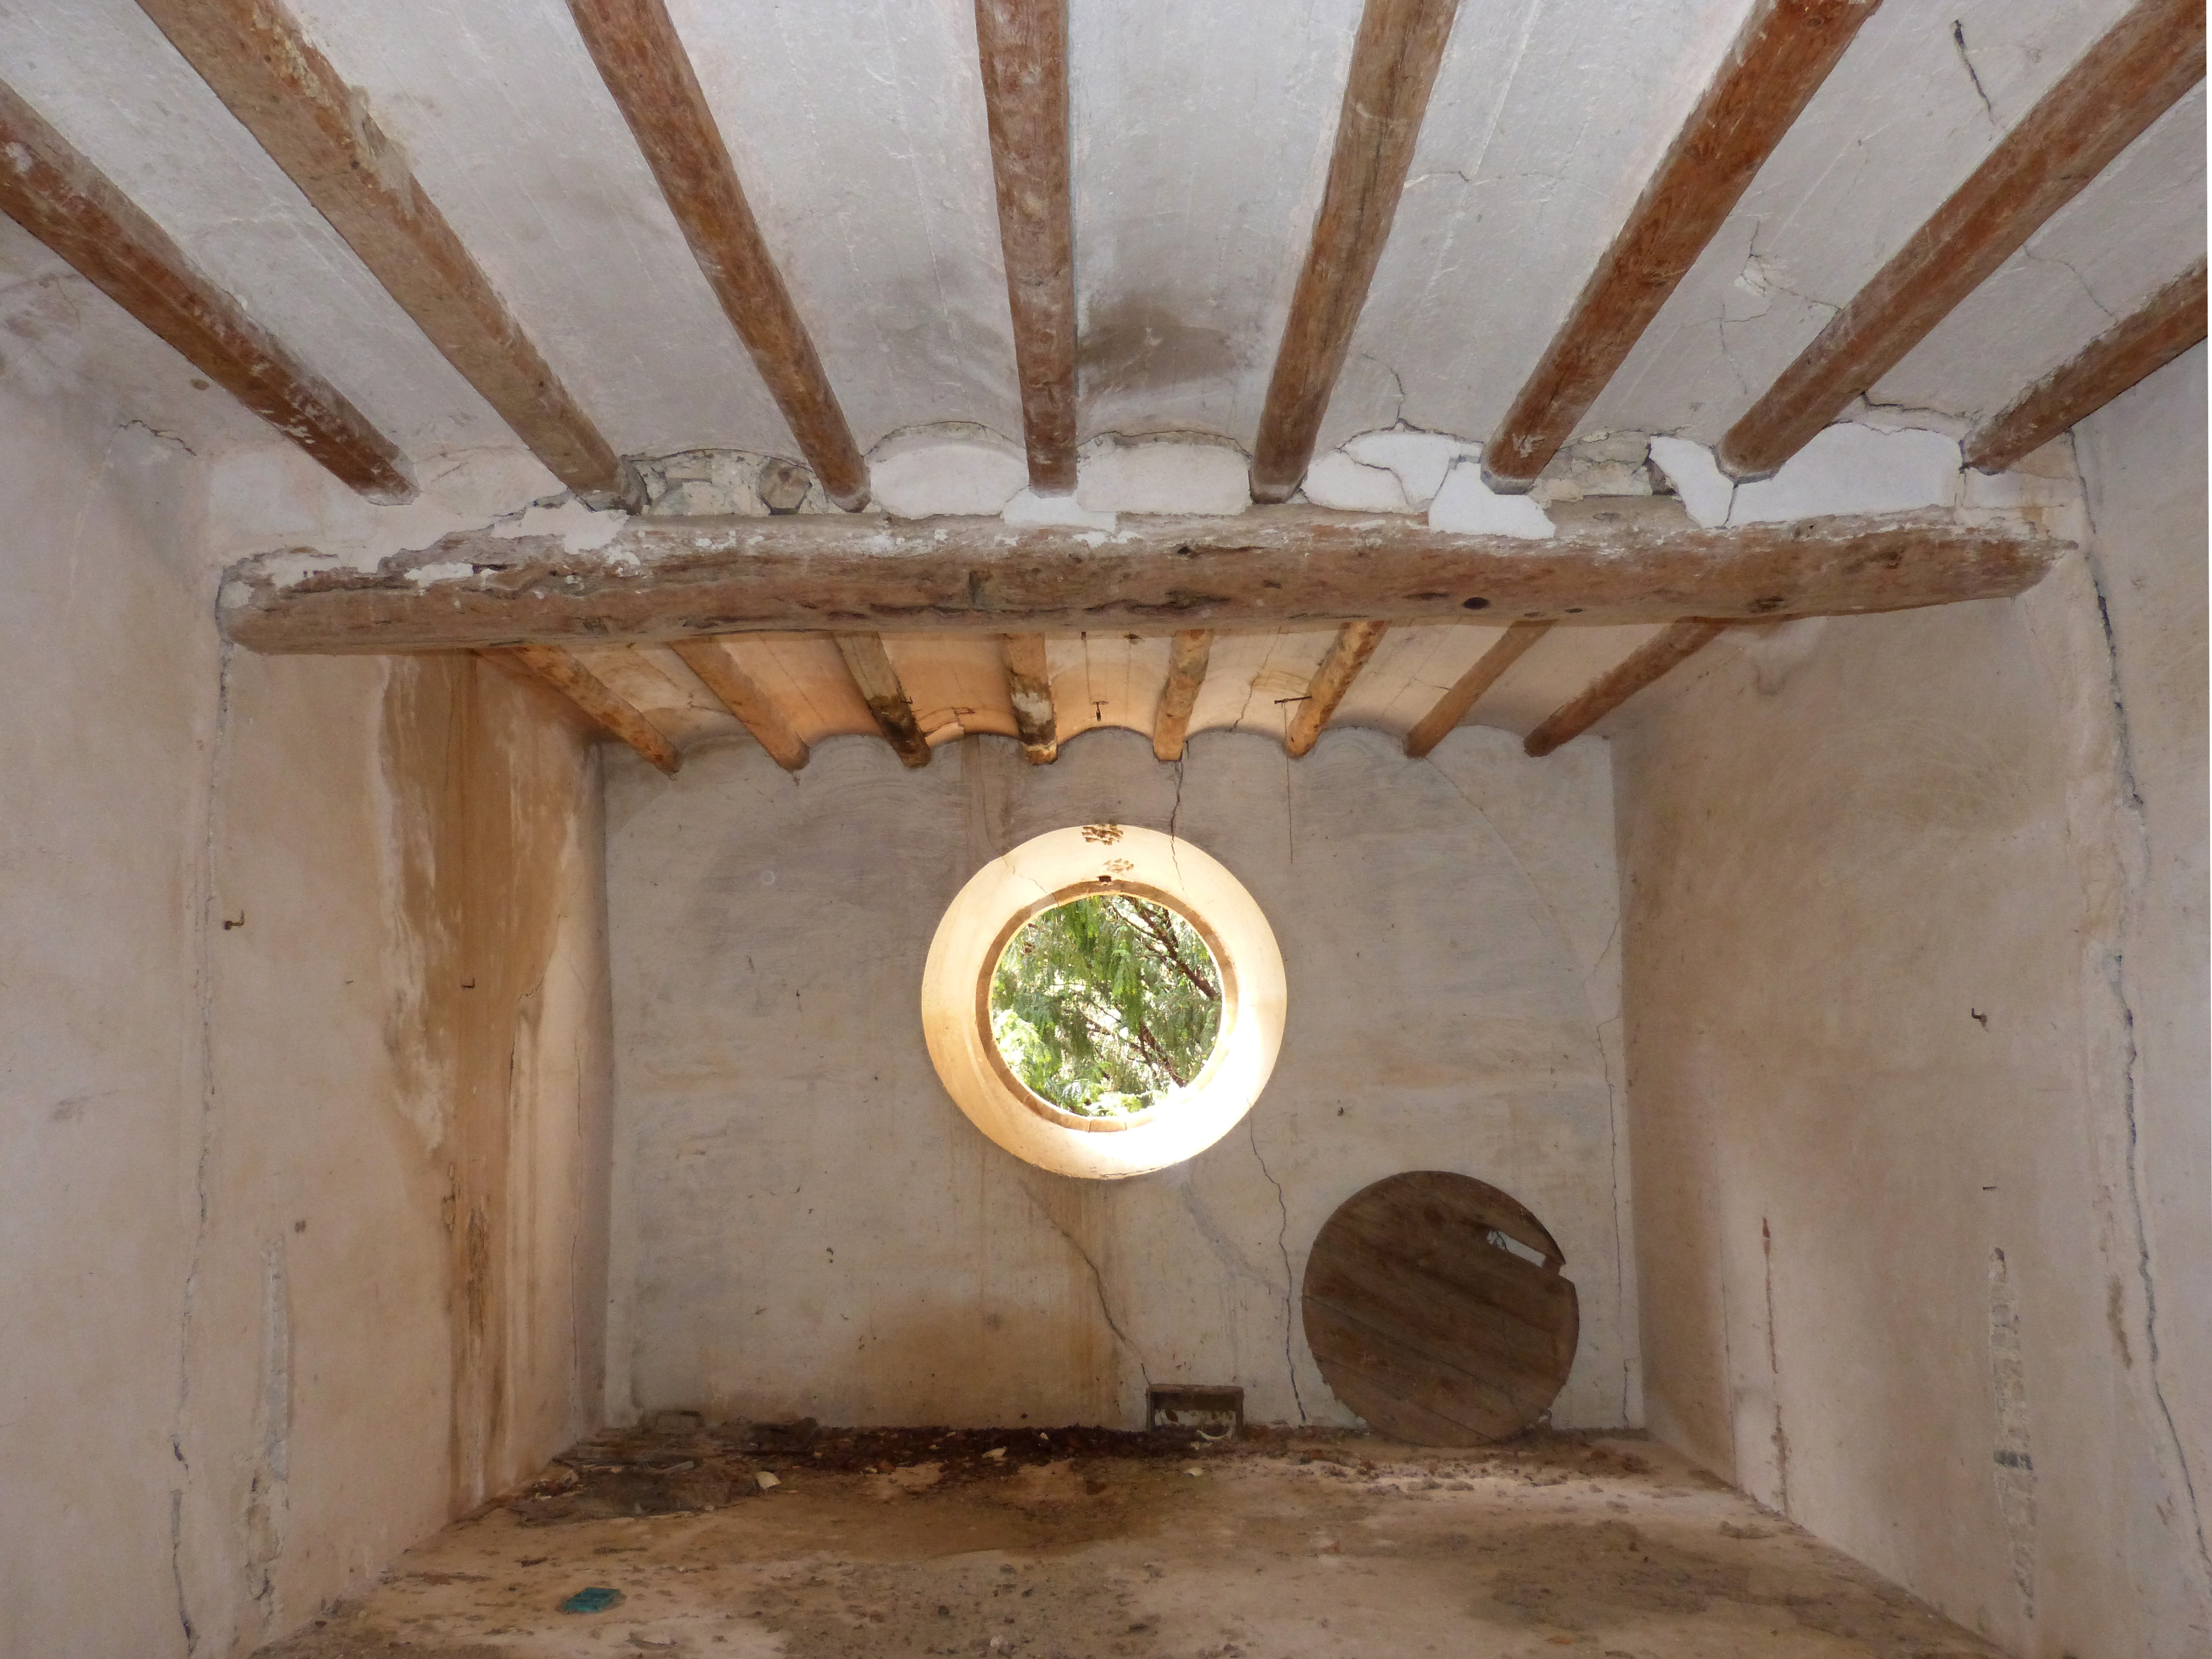
structure, wood, house, floor, building, old, wall, beam, arch, ceiling, room, farmhouse, vault, plaster, bigas, bed and breakfast, traditional architecture, ancient history, oculo